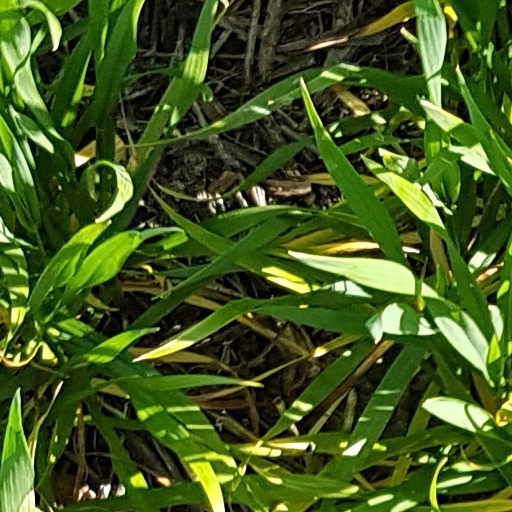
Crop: wheat